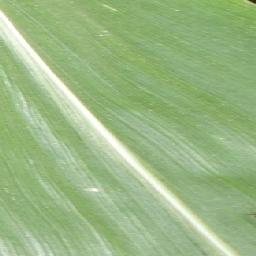
Label: Corn_(Maize)___Healthy